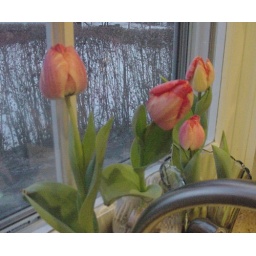
Hydroponic tulips in bloom2 Feb 18 kitchen sink